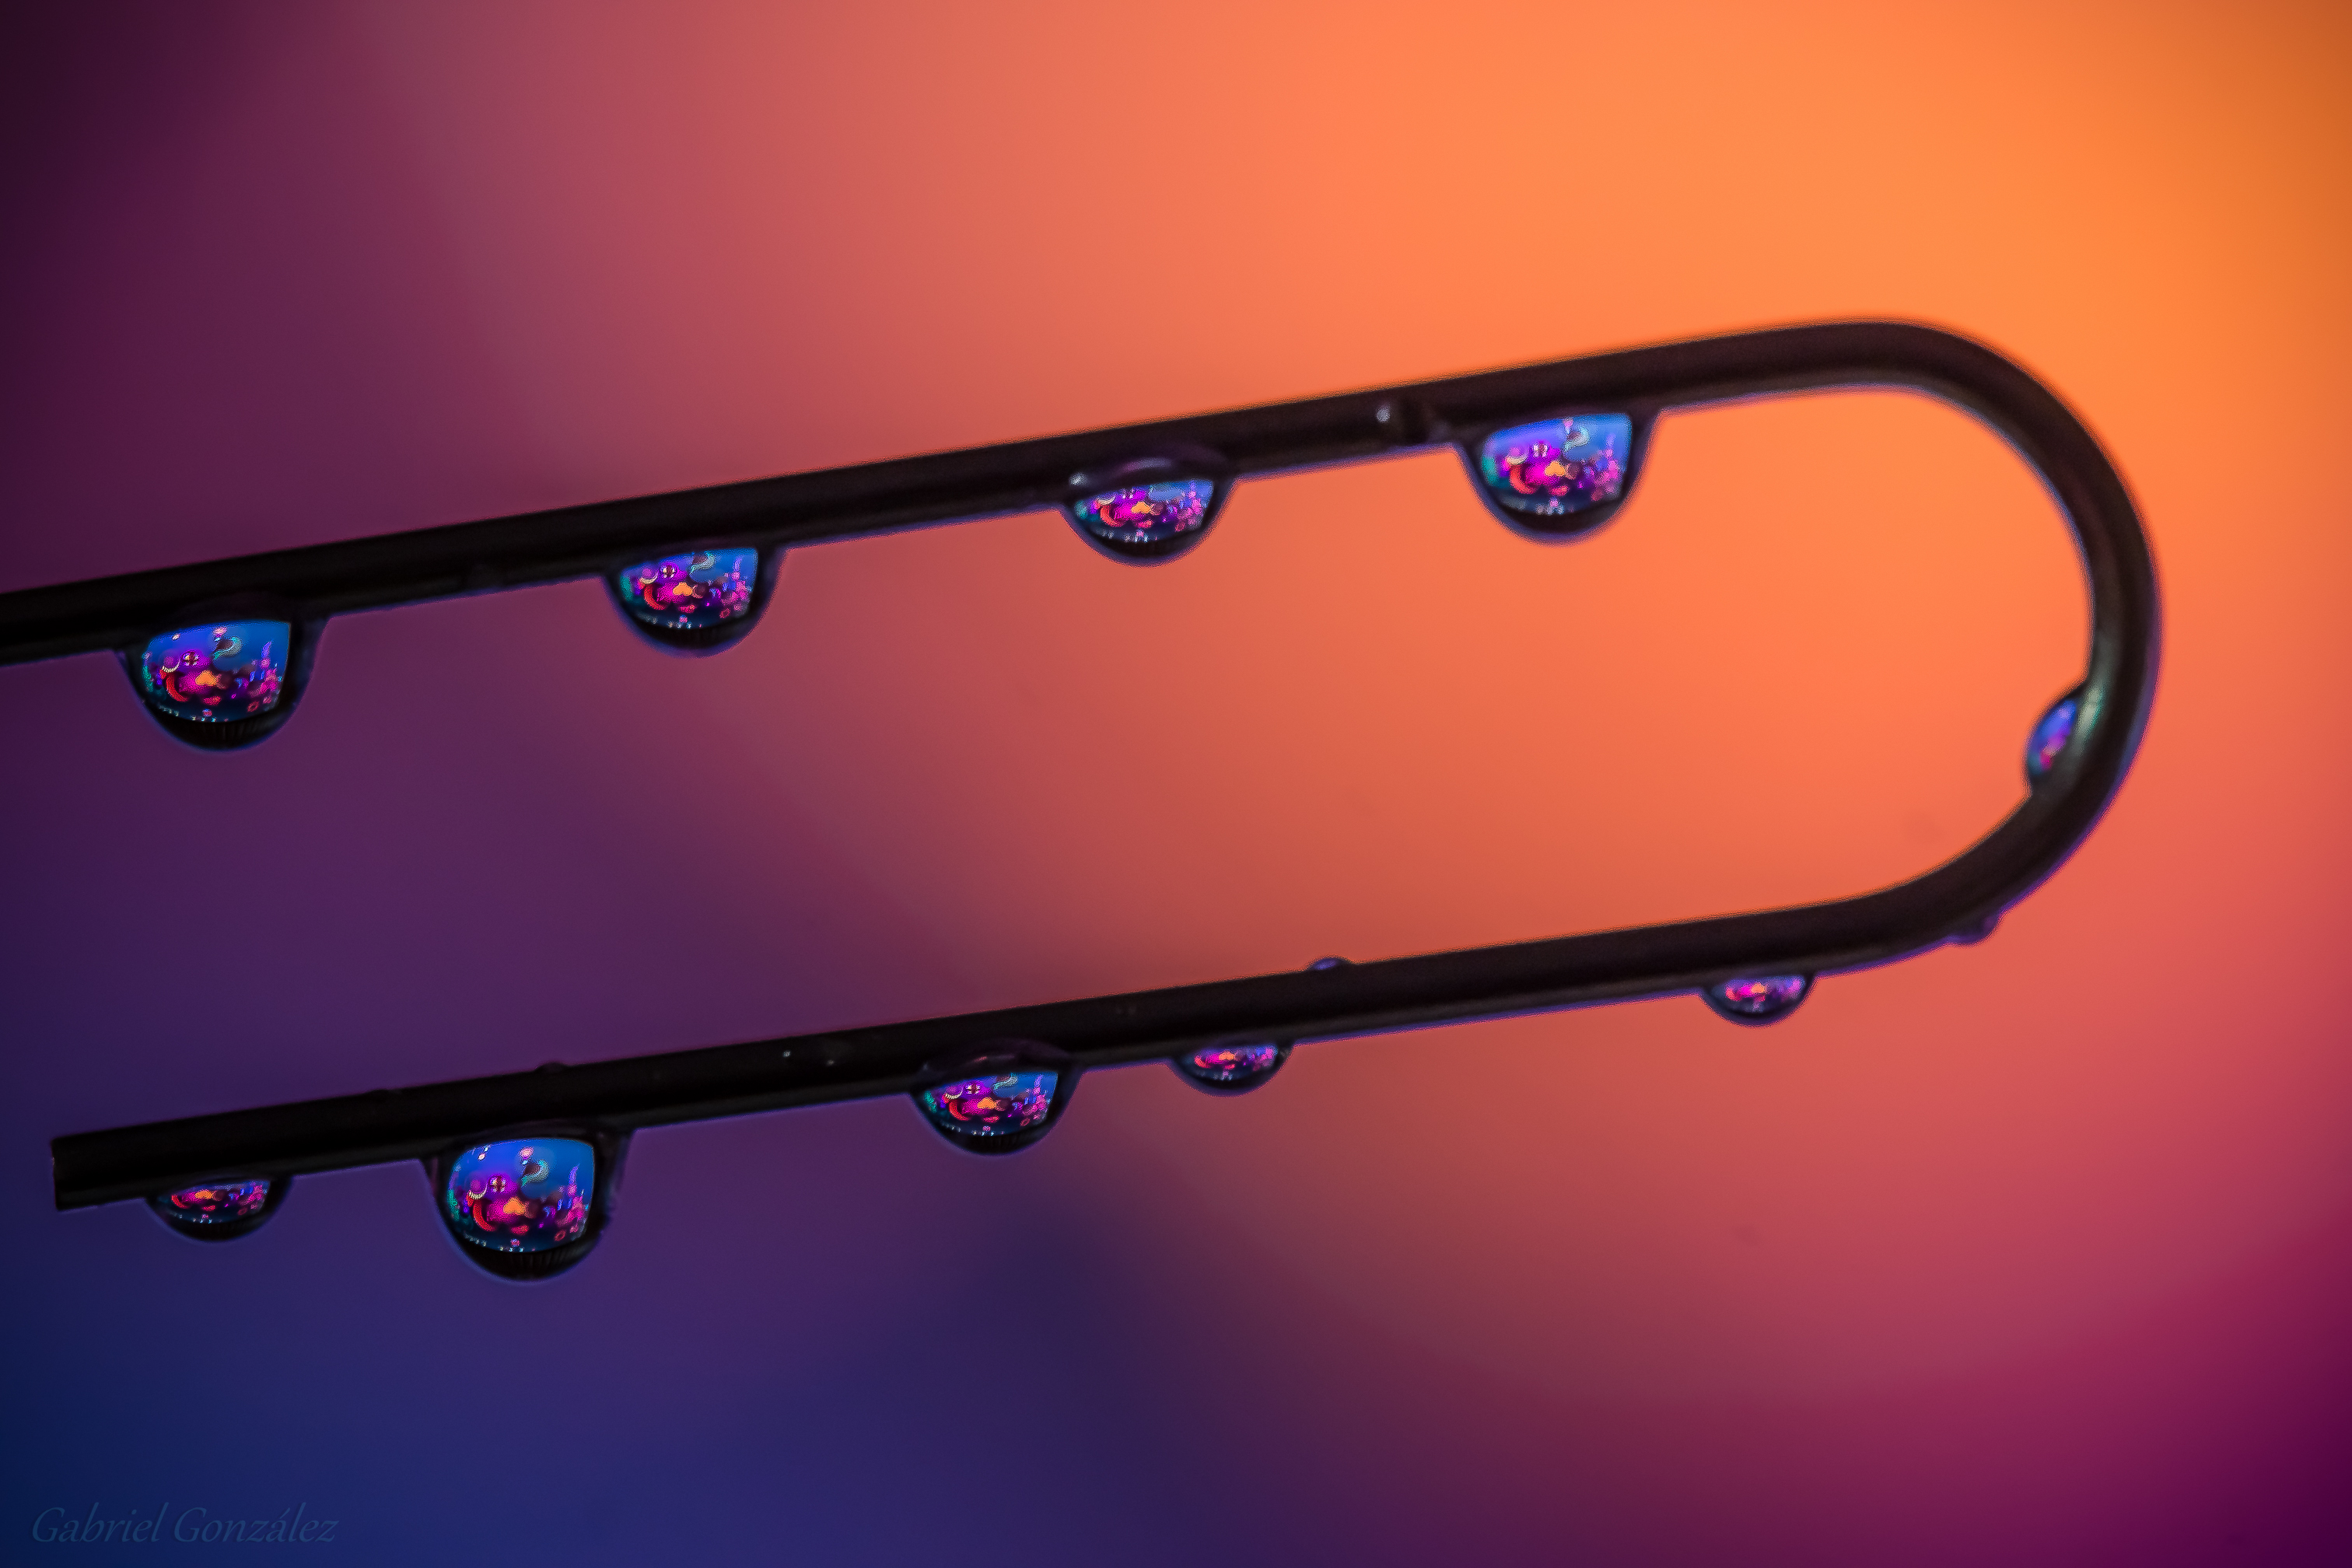
light, photo, macro, blue, lighting, circle, glasses, shape, a77, g, ggl1, gaby1, xovesphoto, varios, some, sonya77, gphoto, xelodegalicia, tamron180mmmacro, gabrielcoru a